Saint-Léger de Cheylade Church

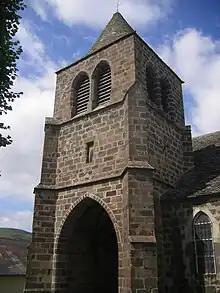
The 15th-century bell tower.

Reconstruction in the 15th century included four rib-vaulted side chapels and a porch on the south side, supporting a square bell tower served at the time by a spiral staircase cut into the wall; lined with two stone benches forming a single unit with its side walls, this porch must have served as a "common house". With no money to rebuild the nave and aisles under a stone vault, the timber roof truss remained visible. It caught fire a century later, either accidentally or as a result of the Wars of Religion, prompting a much more extensive restoration campaign at the turn of the 16th and 17th centuries – a sign of renewed prosperity.